Lake Rawa Pening

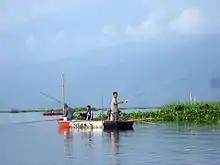
Fishing is common on Rawa Pening

One of the major roles of Rawa Pening is as a source of hydroelectricity, with a power station located on the Tuntang River near the lake. Fishing is common as a source of supplementary income, and the water from the lake irrigates nearby rice fields. It has also been cited as being used for flood control.